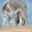
Label: cat